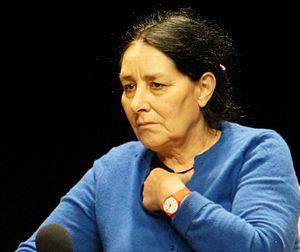
lors de Reims scènes d’Europe 2015.